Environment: real
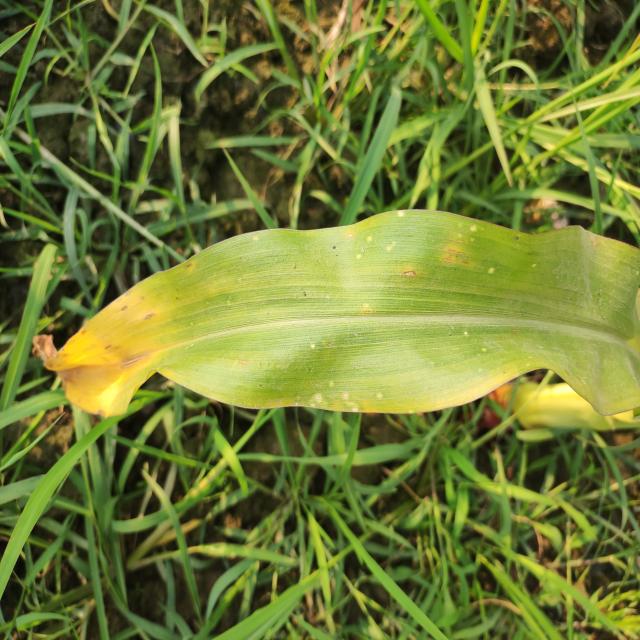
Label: nitrogen_deficiency